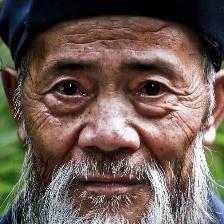
Label: faces